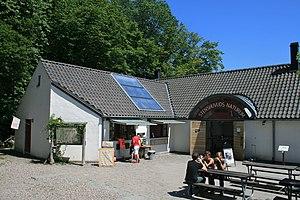
Le parc national de Stenshuvud est un parc national situé en Scanie, au sud de la Suède.